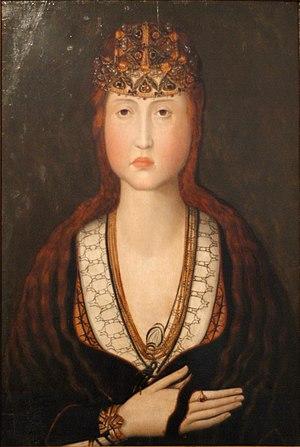
Cet article donne la liste des héritiers successifs du trône de Portugal depuis l'avènement d'Alphonse Iᵉʳ en 1139. Contrairement à d'autres monarchies, les règles de succession n'ont pas inclus la loi salique, mais la primogéniture cognatique avec préférence masculine. Les héritiers ont porté les titres successifs de prince de Portugal entre 1433 et 1645, de prince du Brésil entre 1645 et 1815 et de prince royal entre 1815 et 1910.